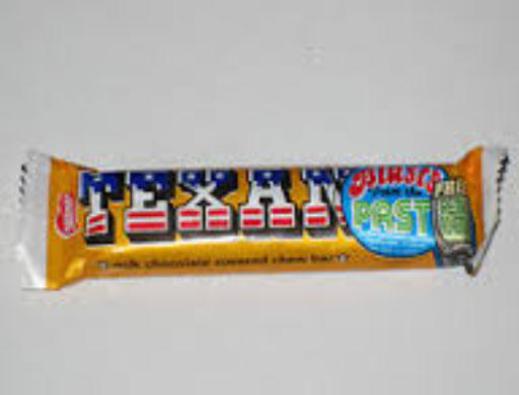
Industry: Food